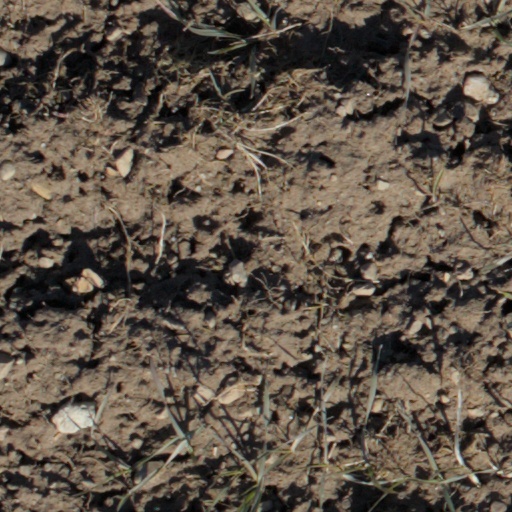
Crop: wheat